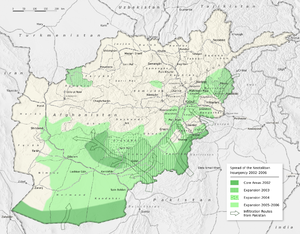
L’opération Athéna est la contribution des Forces armées canadiennes à la Force internationale d'assistance et de sécurité lors de la guerre d'Afghanistan. L'opération fut divisée en deux phases : la première se déroula de juillet 2003 à juillet 2005 dans la région de Kaboul et la seconde d'août 2005 à décembre 2011 dans la région de Kandahar. L'objectif global de l'opération était d'améliorer la sécurité et la gouvernance de l'Afghanistan. L'opération Athéna à Kandahar a constitué la plus longue mission de combat de l'histoire des Forces armées canadiennes. Avec près de 40 000 militaires canadiens qui sont passés à un moment ou à un autre dans le pays, souvent plusieurs fois, il s'agit du plus grand déploiement des Forces armées canadiennes depuis la Seconde Guerre mondiale.